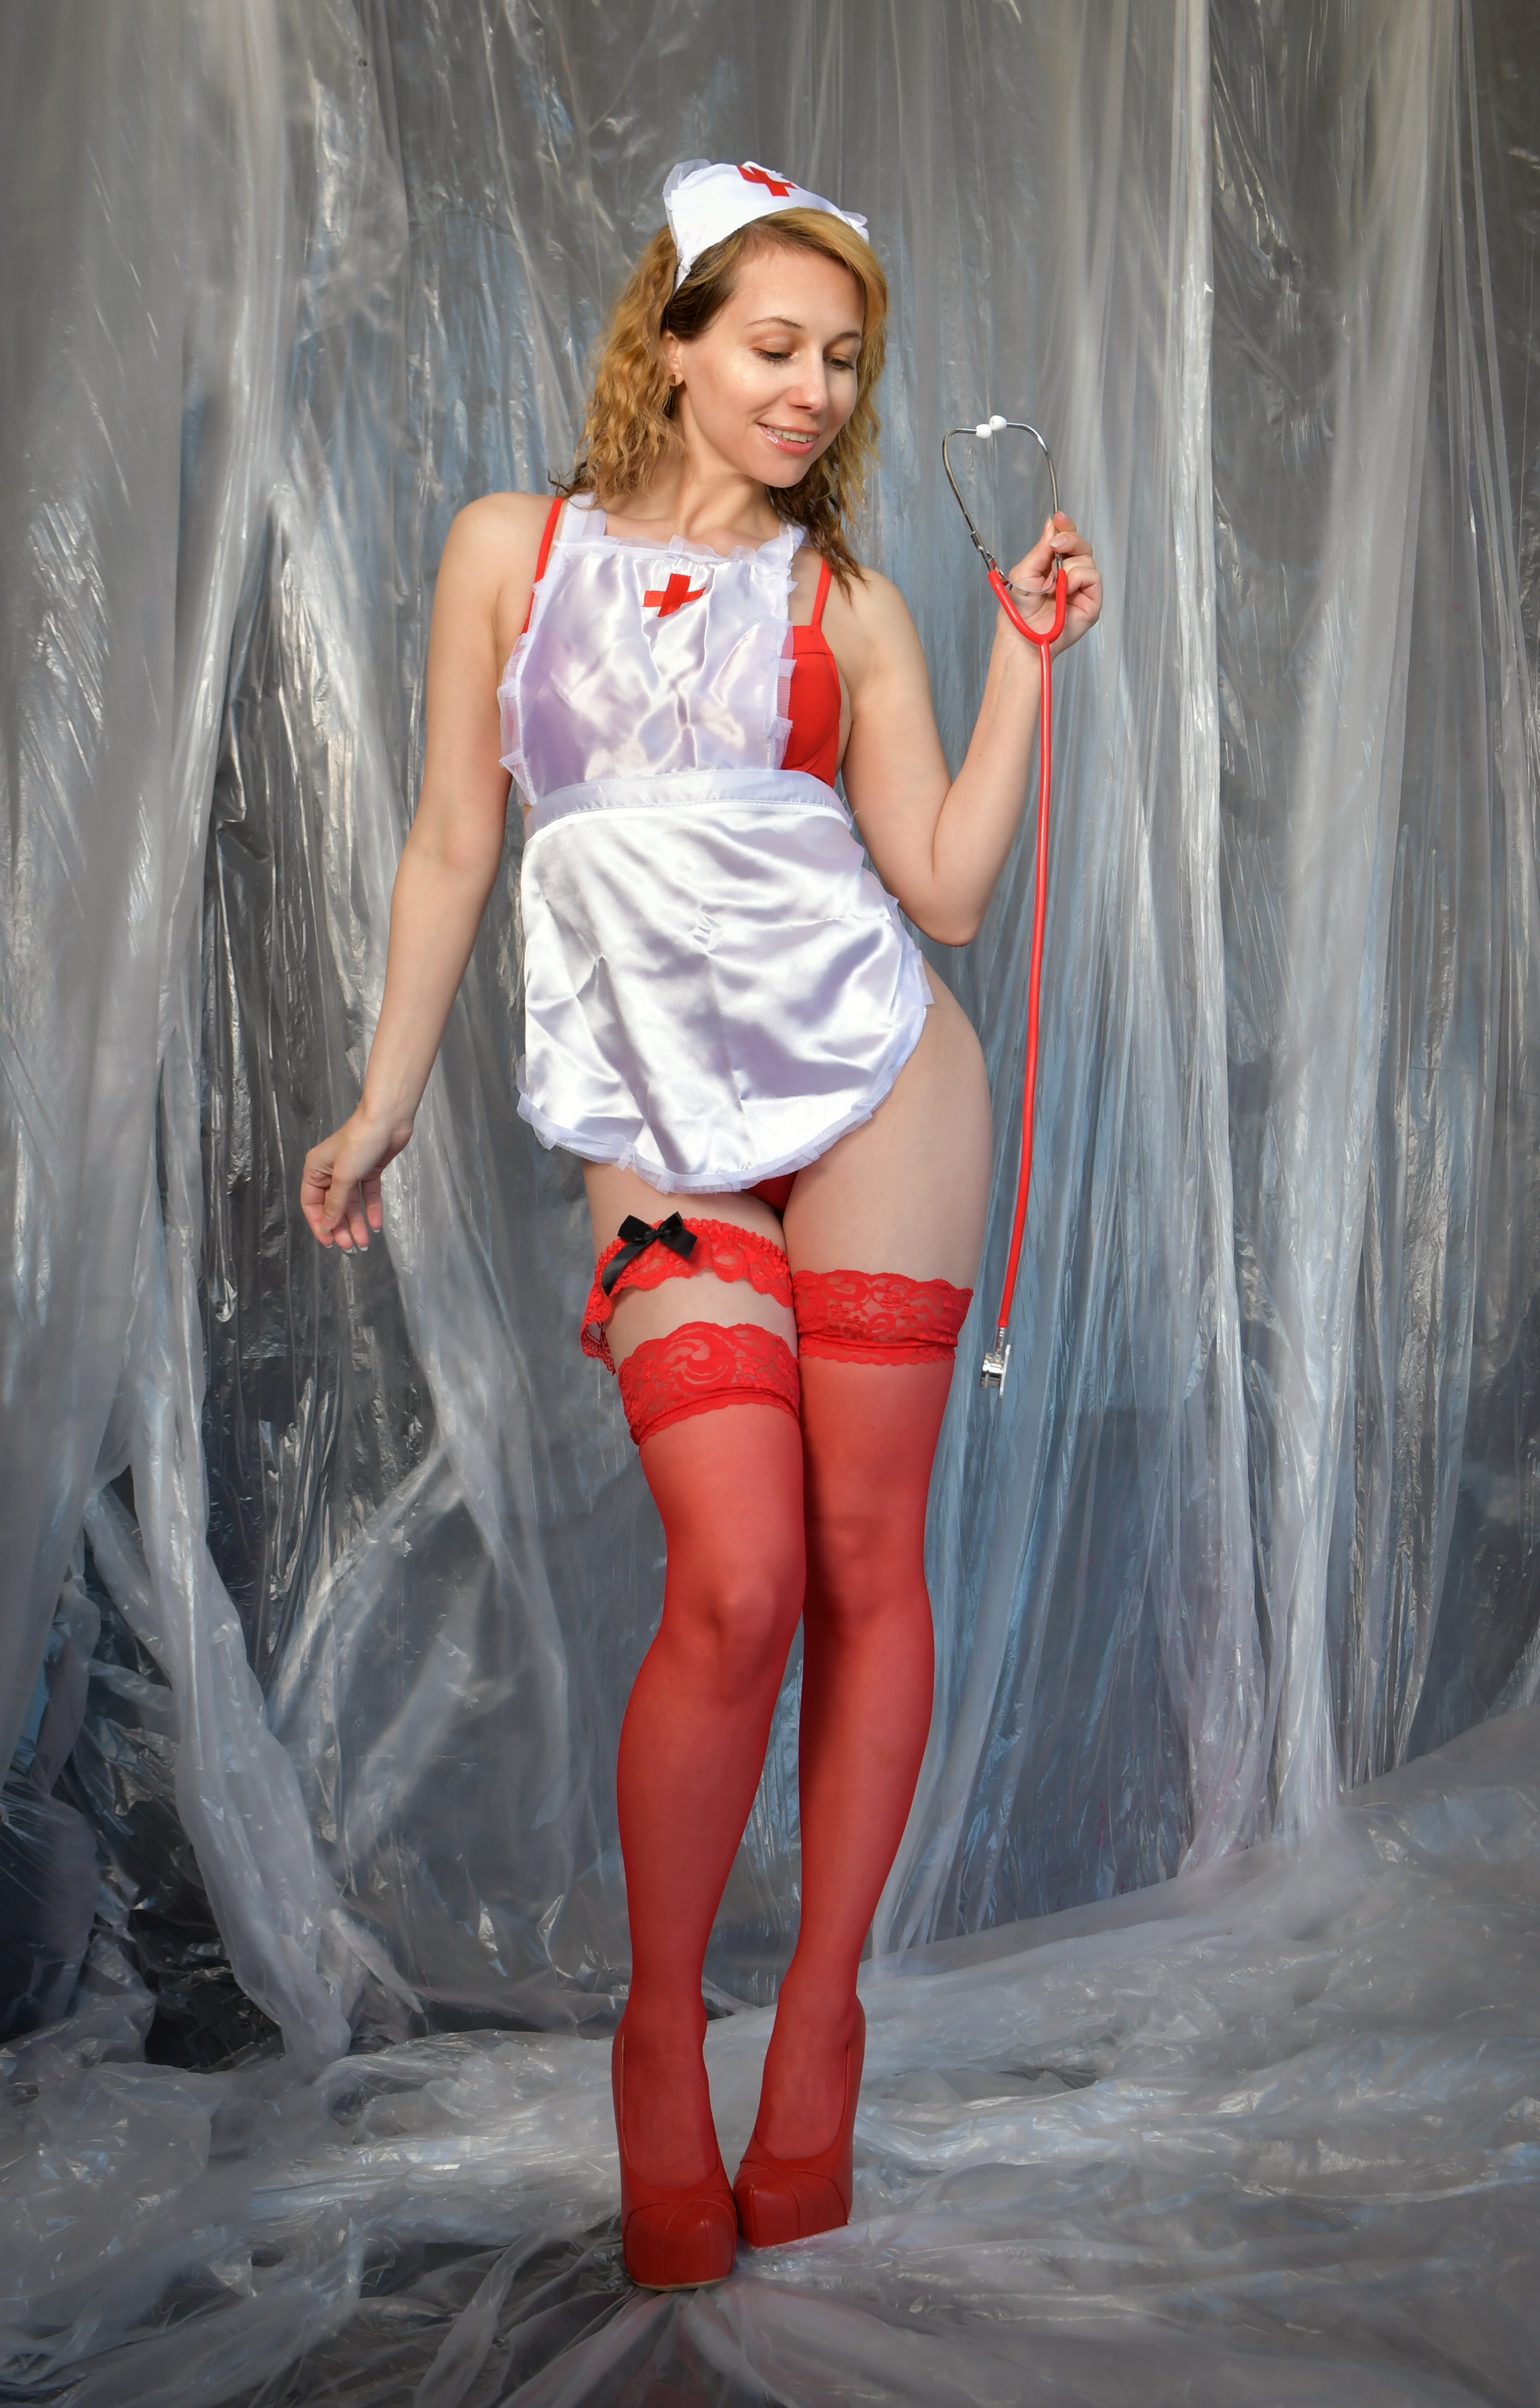
woman, joint, skin, lip, shoulder, leg, muscle, flash photography, human body, thigh, knee, style, cool, black hair, waist, fashion design, fetish model, art model, trunk, long hair, fun, human leg, boot, jewellery, abdomen, fashion model, brassiere, blond, lingerie, necklace, brown hair, sitting, chest, flesh, costume, sandal, cg artwork, undergarment, photo shoot, belt, darkness, illustration, portrait photography, high heels